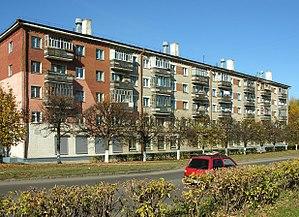
Une Khrouchtchevka est le surnom d'un immeuble d'habitation en brique ou en panneaux de béton de 3 à 5 niveaux. Le modèle est développé en Union soviétique au début des années 1960 et est réutilisé massivement. Il marque le paysage urbain de l'URSS et du monde post-soviétique à partir de ce moment-là.